2nd Red Banner Army

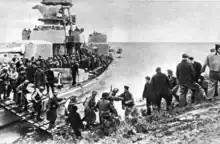
Soviet troops crossing the Sungari aboard a monitor of the Amur Flotilla during the Sungari Offensive

The main offensive began on 9August, but the army remained in its positions until 11 August. During this time, it conducted reconnaissance and harassing attacks across the Amur, capturing several of the river's islands. The main bodies of the operational groups were placed in concentration areas, located in the army's rear. Due to the rapid advance of the other Soviet forces, Purkayev ordered the army late on 10 August to begin its attack early on the following morning. Aihun, Sunwu, and Hsunho were scheduled to be captured by the end of 11 August. That night, the operational groups moved forward to their attack starting positions. The attack began early in the morning under the cover of an artillery bombardment, as reconnaissance and assault detachments from the first echelons of the operational groups crossed the Amur, capturing bridgeheads near Sakhalian, Aihun, and Holomoching, coming into contact with Japanese outposts and covering forces. The 3rd and 12th Rifle Divisions commenced crossing the river shortly afterwards, less one regiment, east and west of Konstantinovka; the 396th Division and 368th Regiment near Blagoveshchensk and the 101st Fortified Region crossed south of Blagoveshchensk.